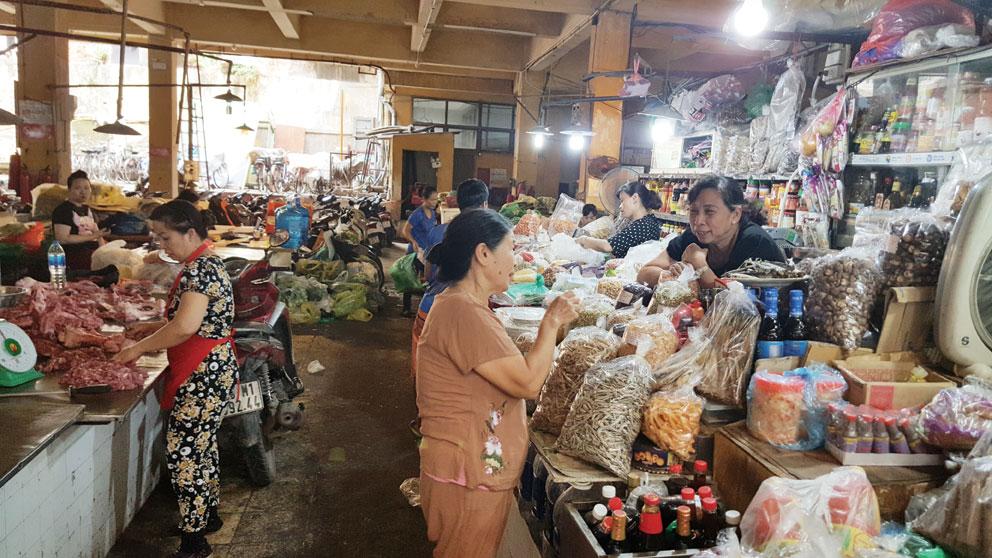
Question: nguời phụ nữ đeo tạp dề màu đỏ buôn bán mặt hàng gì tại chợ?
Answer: nguời phụ nữ đeo tạp dề màu đỏ buôn bán thịt